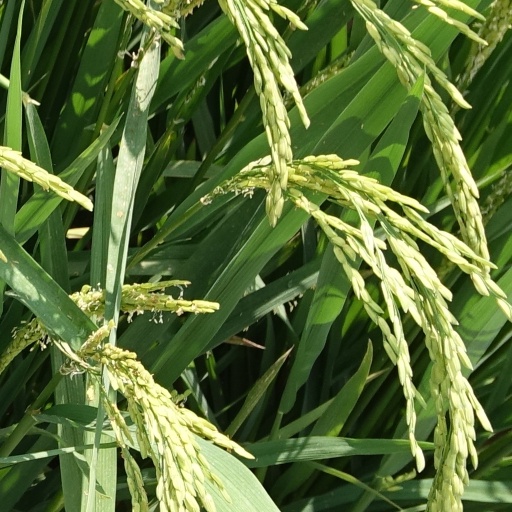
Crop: rice